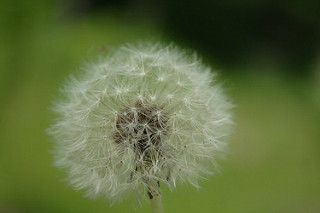
Flower: dandelion